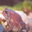
Label: frog